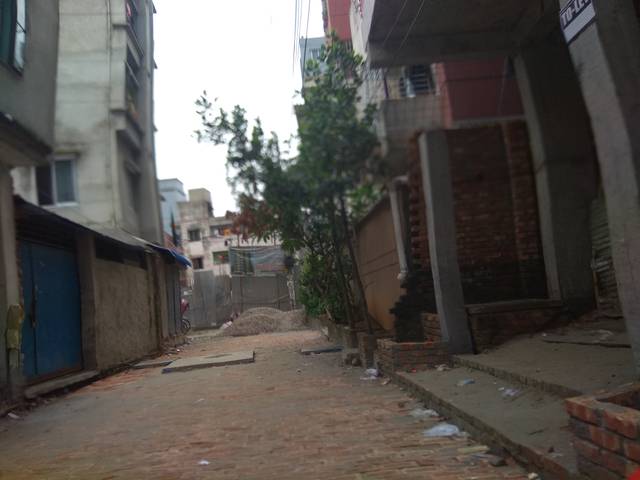
Region: Bangladesh
Coordinates: 23.794, 90.359